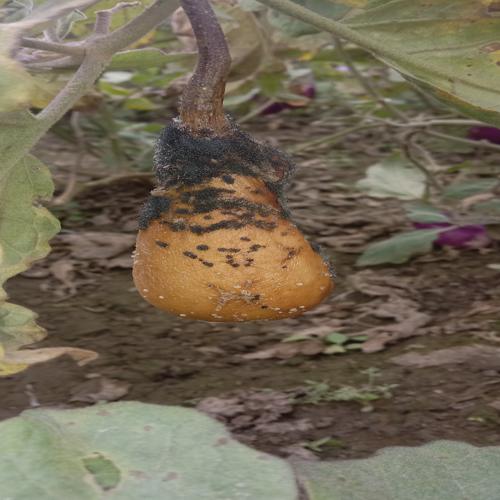
Label: Wet Rot